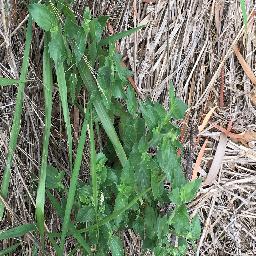
Label: siam_weed